John L. Griffiths

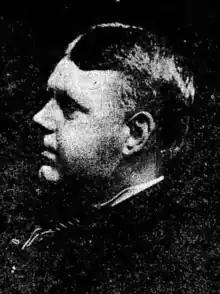
John L. Griffiths, from a 1906 newspaper

John Lewis Griffiths (October 7, 1855 – May 17, 1914), was an American lawyer and diplomat. He served in the Indiana state legislature, was active in Republican politics, and was Consul General of the United States to Britain, from 1905 until his death in 1914.